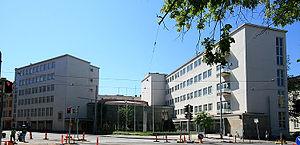
Kurt Eduard Simberg est un architecte finlandais.
Hanken est une des principales écoles de commerce de Finlande, accréditée par EQUIS, AACSB et AMBA.